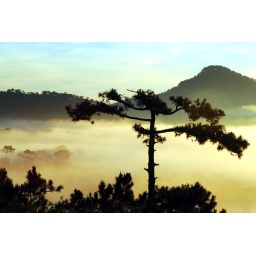
pine tree in the fog